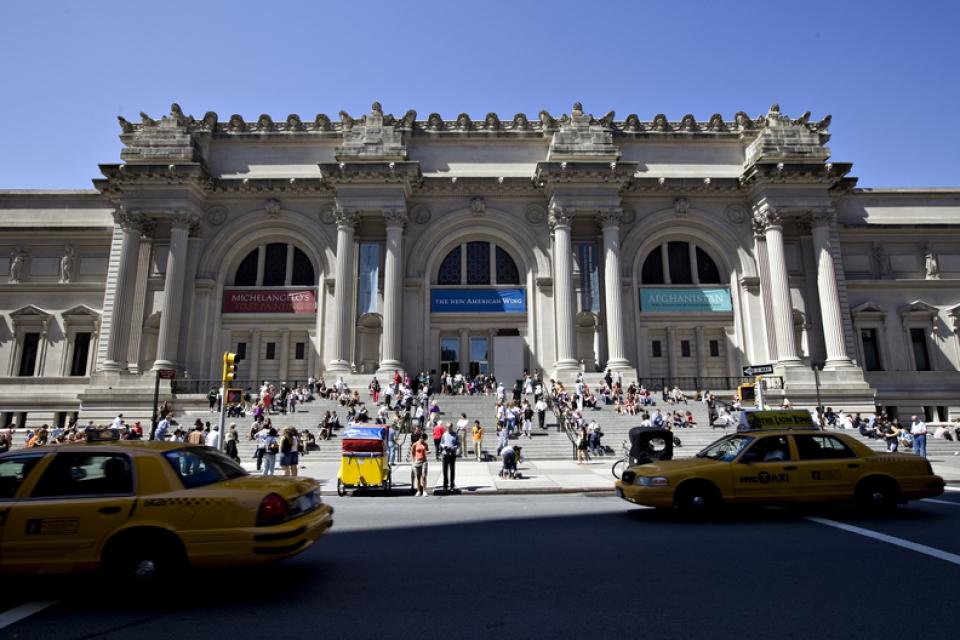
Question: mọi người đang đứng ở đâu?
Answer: ở sân trước một căn nhà lớn